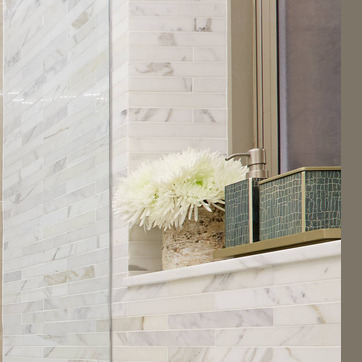
Material: foliage